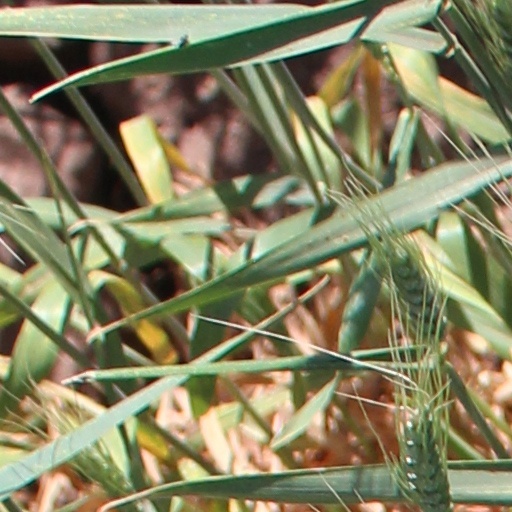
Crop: wheat